Bonita Granville

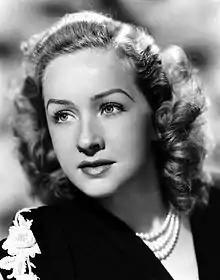
Granville c. 1946

Bonita Gloria Granville Wrather (February 2, 1923 – October 11, 1988) was an American actress and producer.